Hank Perry

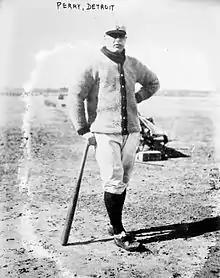
Perry with Detroit in 1912

William Henry Perry (July 28, 1886 – July 18, 1956), nicknamed "Socks," was an American baseball outfielder. He played professional baseball for 11 years from 1905 to 1915, including 13 games in Major League Baseball with the Detroit Tigers in 1912.